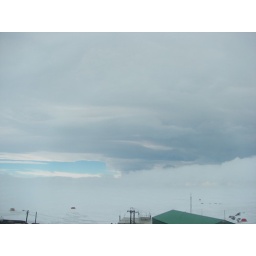
View from my office window in Crary Lab.